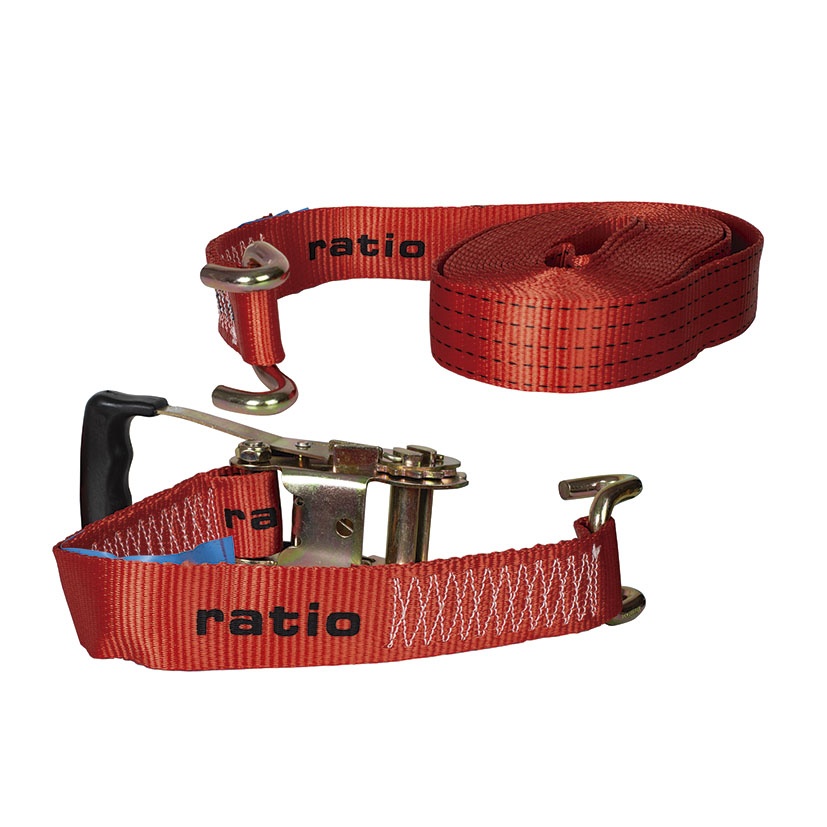
Ratchet 50mmx9m
Ratchet 50mmx9m c/max.4000kg ratio gc
Brand: Ferreteria Tenerife
Category: Hardware > Tools > Grips > Pliers Grips